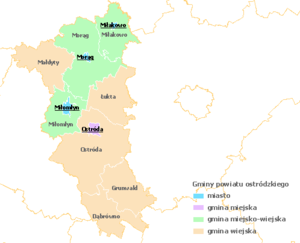
Le powiat d'Ostróda est une unité de l'administration territoriale et du gouvernement local dans la voïvodie de Varmie-Mazurie en Pologne.